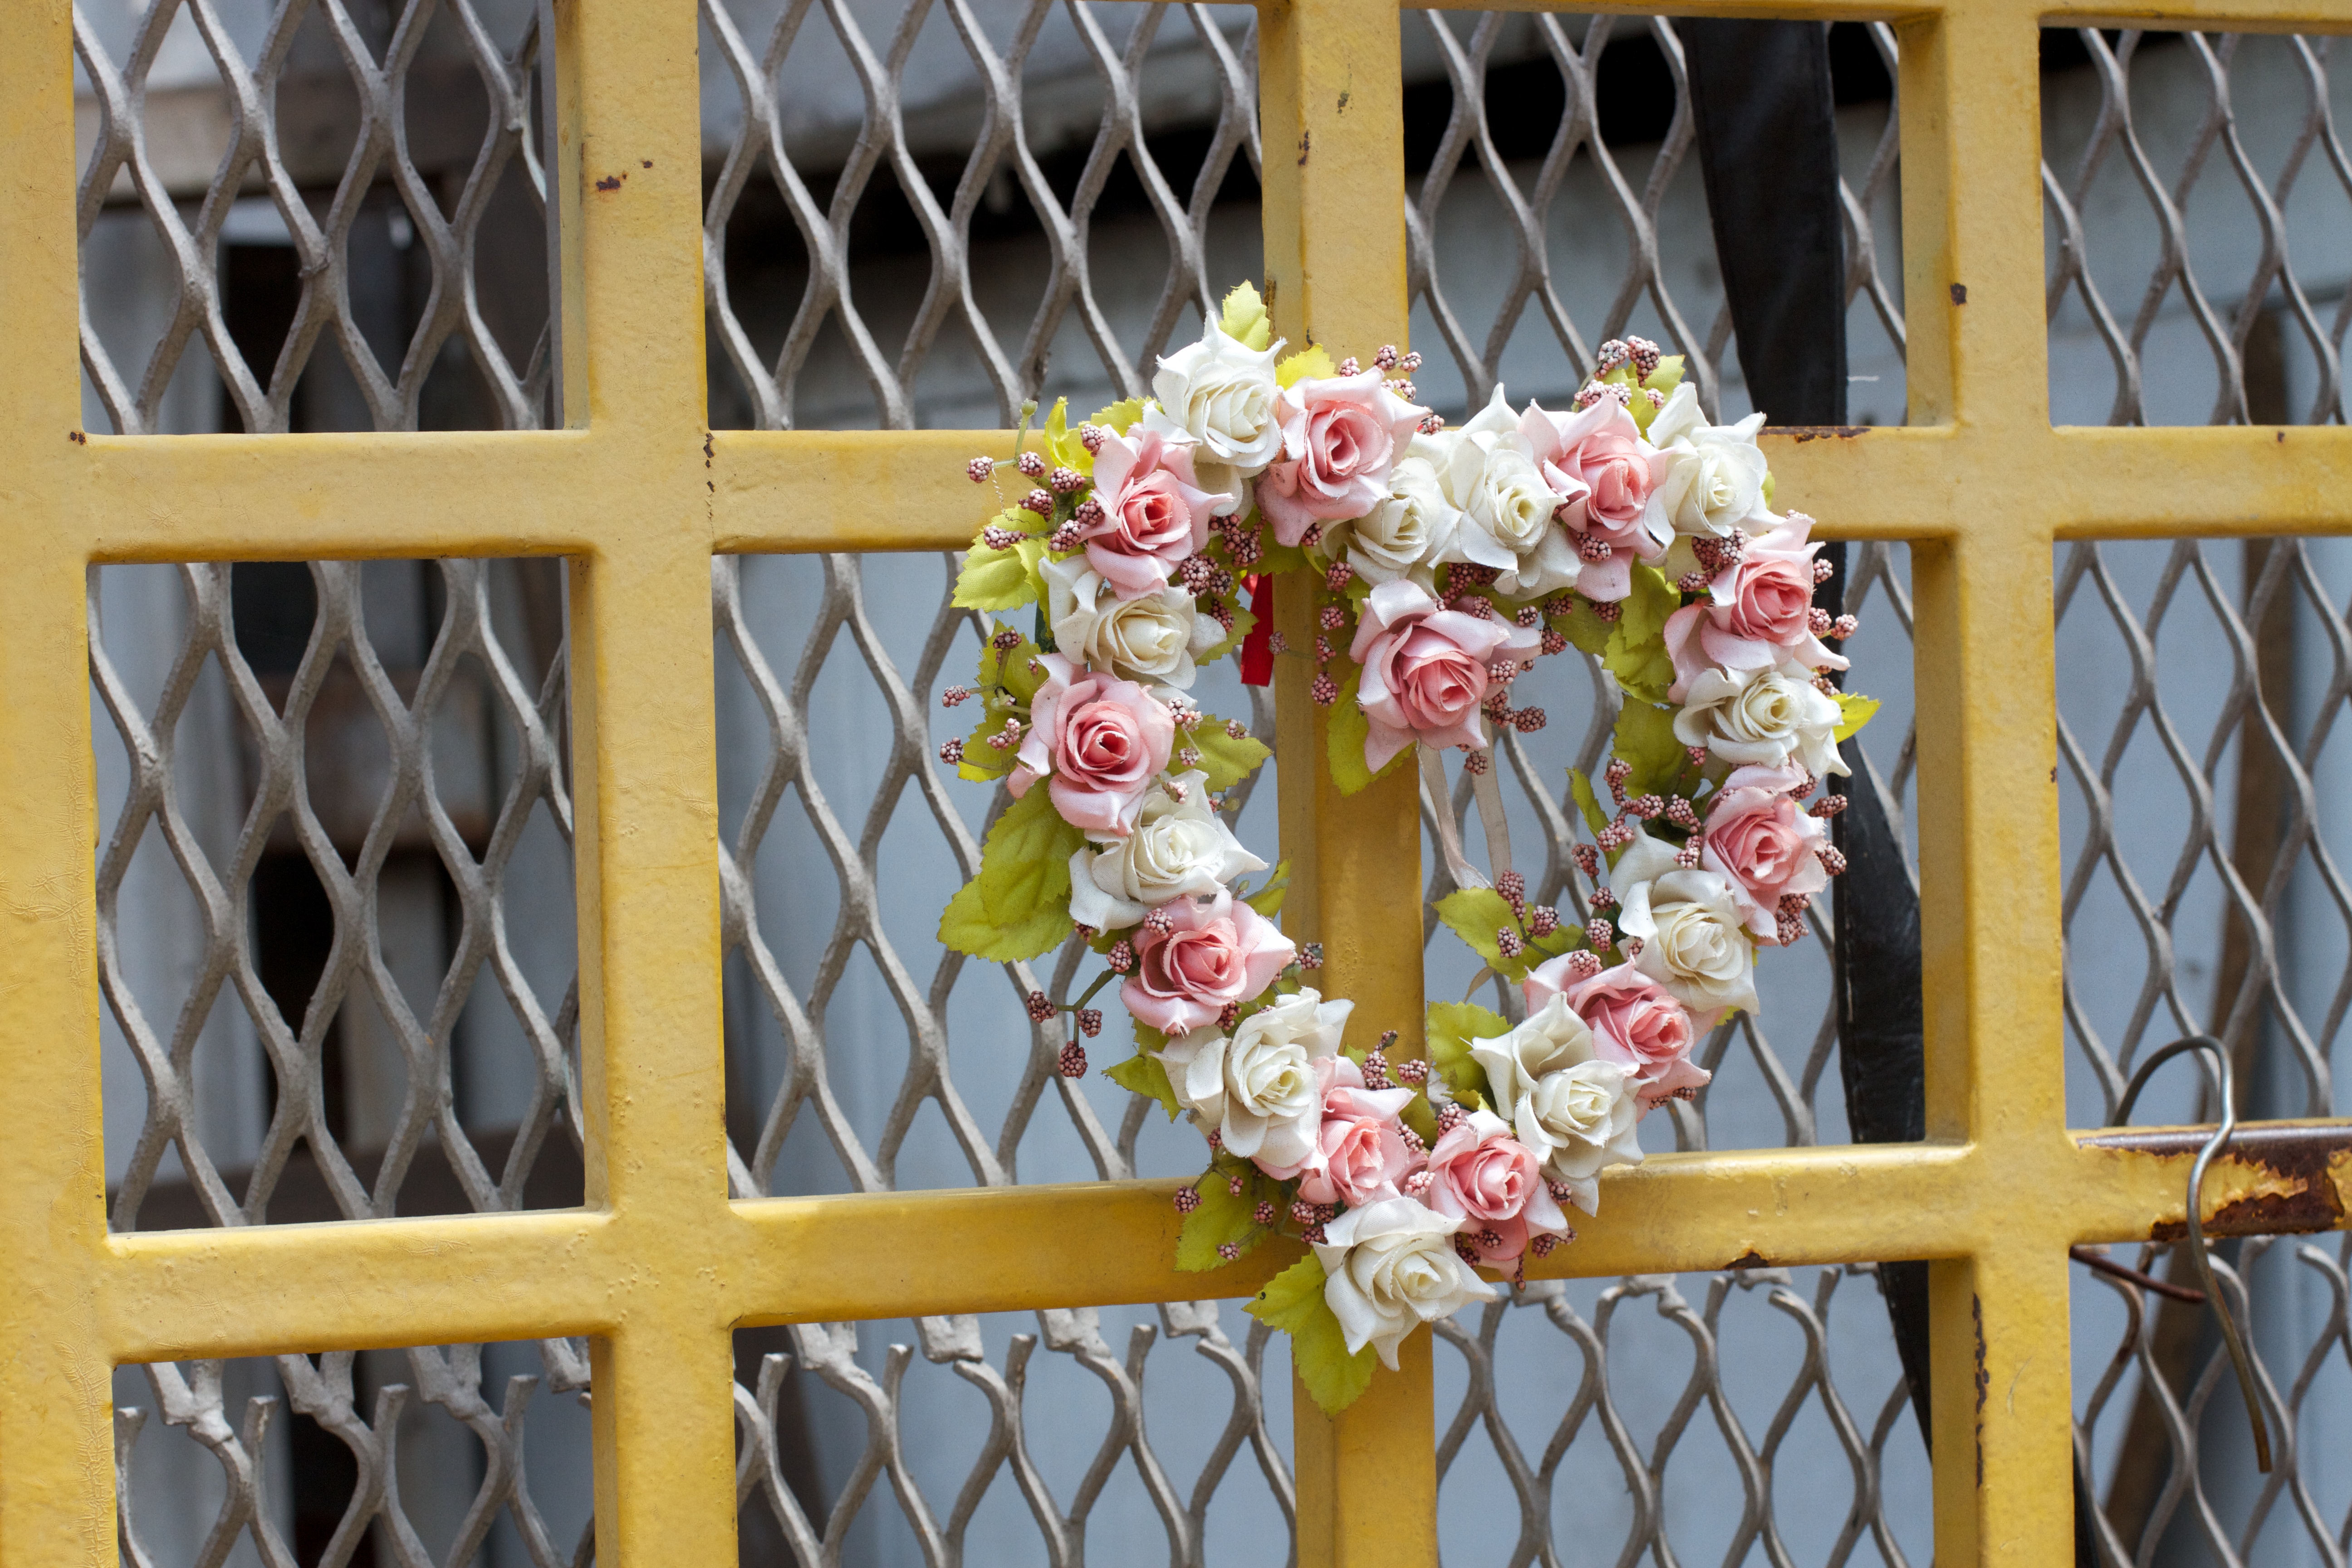
plant, flower, spring, floristry, retail, floral design, flower arranging